Paranormal Animals of North America

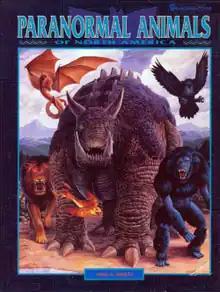
Cover art by James Nelson, 1990

Paranormal Animals of North America is a supplement published by FASA in 1990 for the dystopian near-future role-playing game "Shadowrun".